Battle of Tulkarm

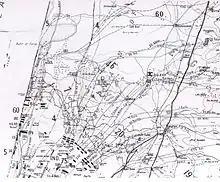
Falls Map 20 detail. Breakthrough

In August 1918, the Central Powers' Yildirim Army Group commanded by Otto Liman von Sanders consisted of 40,598 frontline infantrymen organised into twelve divisions defending a long front. They were armed with 19,819 rifles, 273 light and 696 heavy machine guns. The high number of machine guns reflects the Ottoman Army's new tables of organization and the high machine gun component of the German Asia Korps. Another estimate of this fighting strength was 26,000 infantry, 2,000 mounted troops and 372 guns. Yet another estimate is that on a front extending from the Mediterranean coast westwards, the German and Ottoman force may have deployed 8,000 infantry supported by 130 guns, with the remaining of front defended by 24,000 German and Ottoman soldiers and 270 guns.